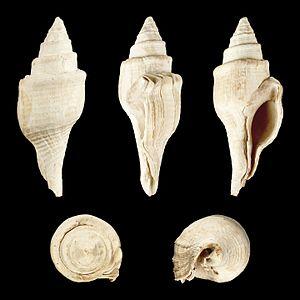
Coquille fossile de Clavilithes noae, récoltée près de Damery, dans le département de la Marne. Longueur